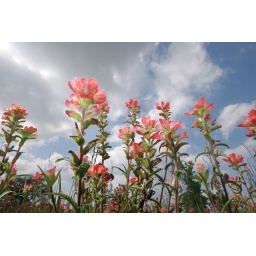
SPRING SIGHTINGS - Spring arrived in Wise County with the blooming of wild flowers and flower beds alike.